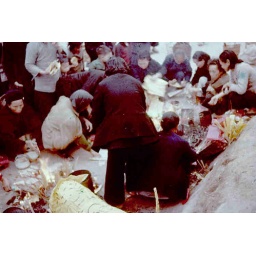
Burning paper tiger for spirit in rock at construction site